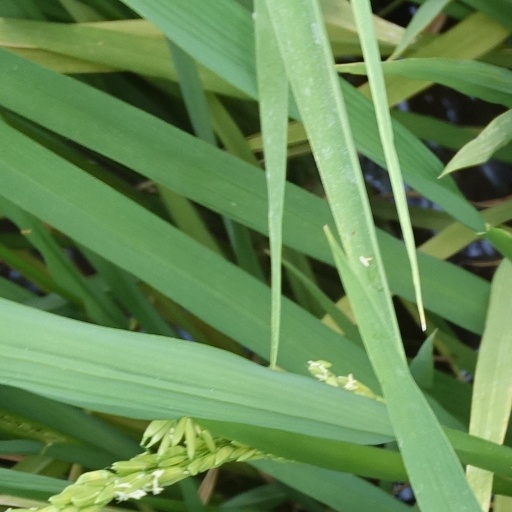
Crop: rice